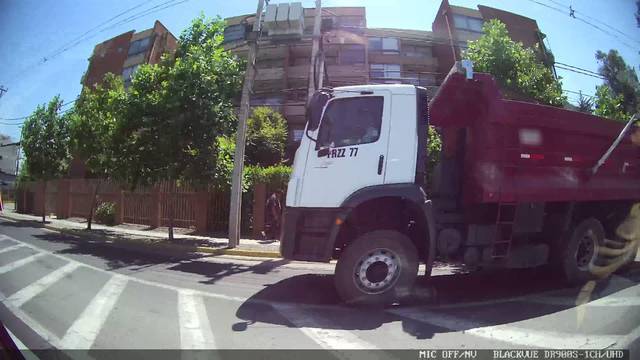
Region: Chile
Coordinates: -33.363, -70.5